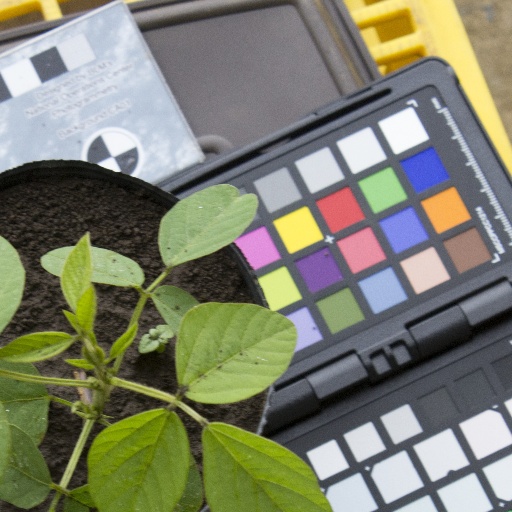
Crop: soybean